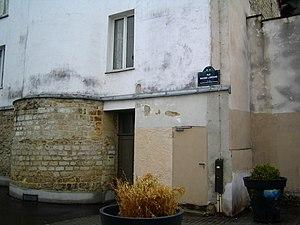
La rue Maxime Lisbonne est située à Paris dans le 18e arrondissement.
La rue Maxime-Lisbonne est une voie du 18ᵉ arrondissement de Paris, en France.